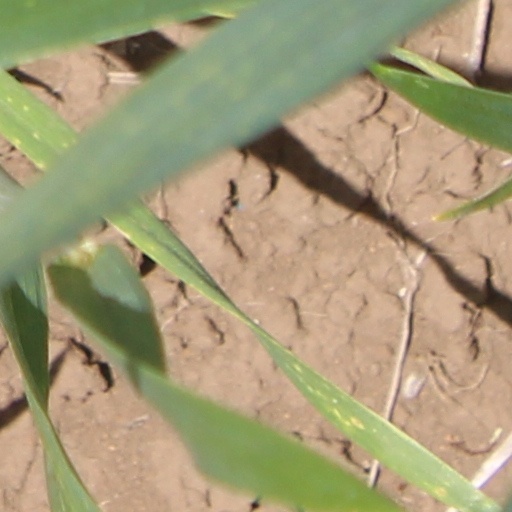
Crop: wheat